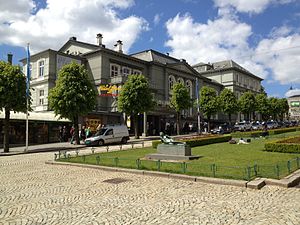
Sergej Rachmaninov / Rachmaninov i København 1918
"""Logen"" på Ole Bulls plads i Bergen, hvor Rachmaninov holdt koncerter i 1918 og 1928."
Sergej Vasiljevitj Rachmaninov blev født 1. april 1873 og levede frem til 28. marts 1943. Han var en russisk komponist, pianist og dirigent.